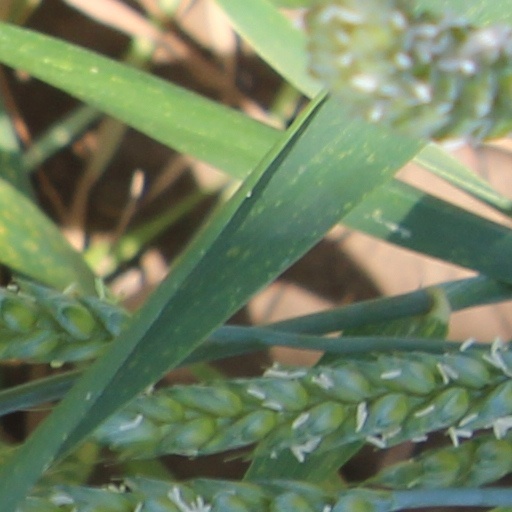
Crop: wheat